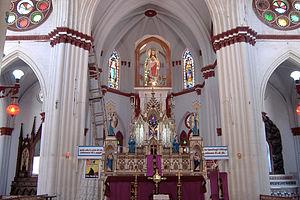
Intérieur de l'Eglise du Sacré Coeur, Pondichéry, Inde
Pondichéry ou Puducherry est une ville du Sud-Est de l'Inde, capitale du territoire de Pondichéry et principale ville du district de Pondichéry, enclavée au Tamil Nadu.